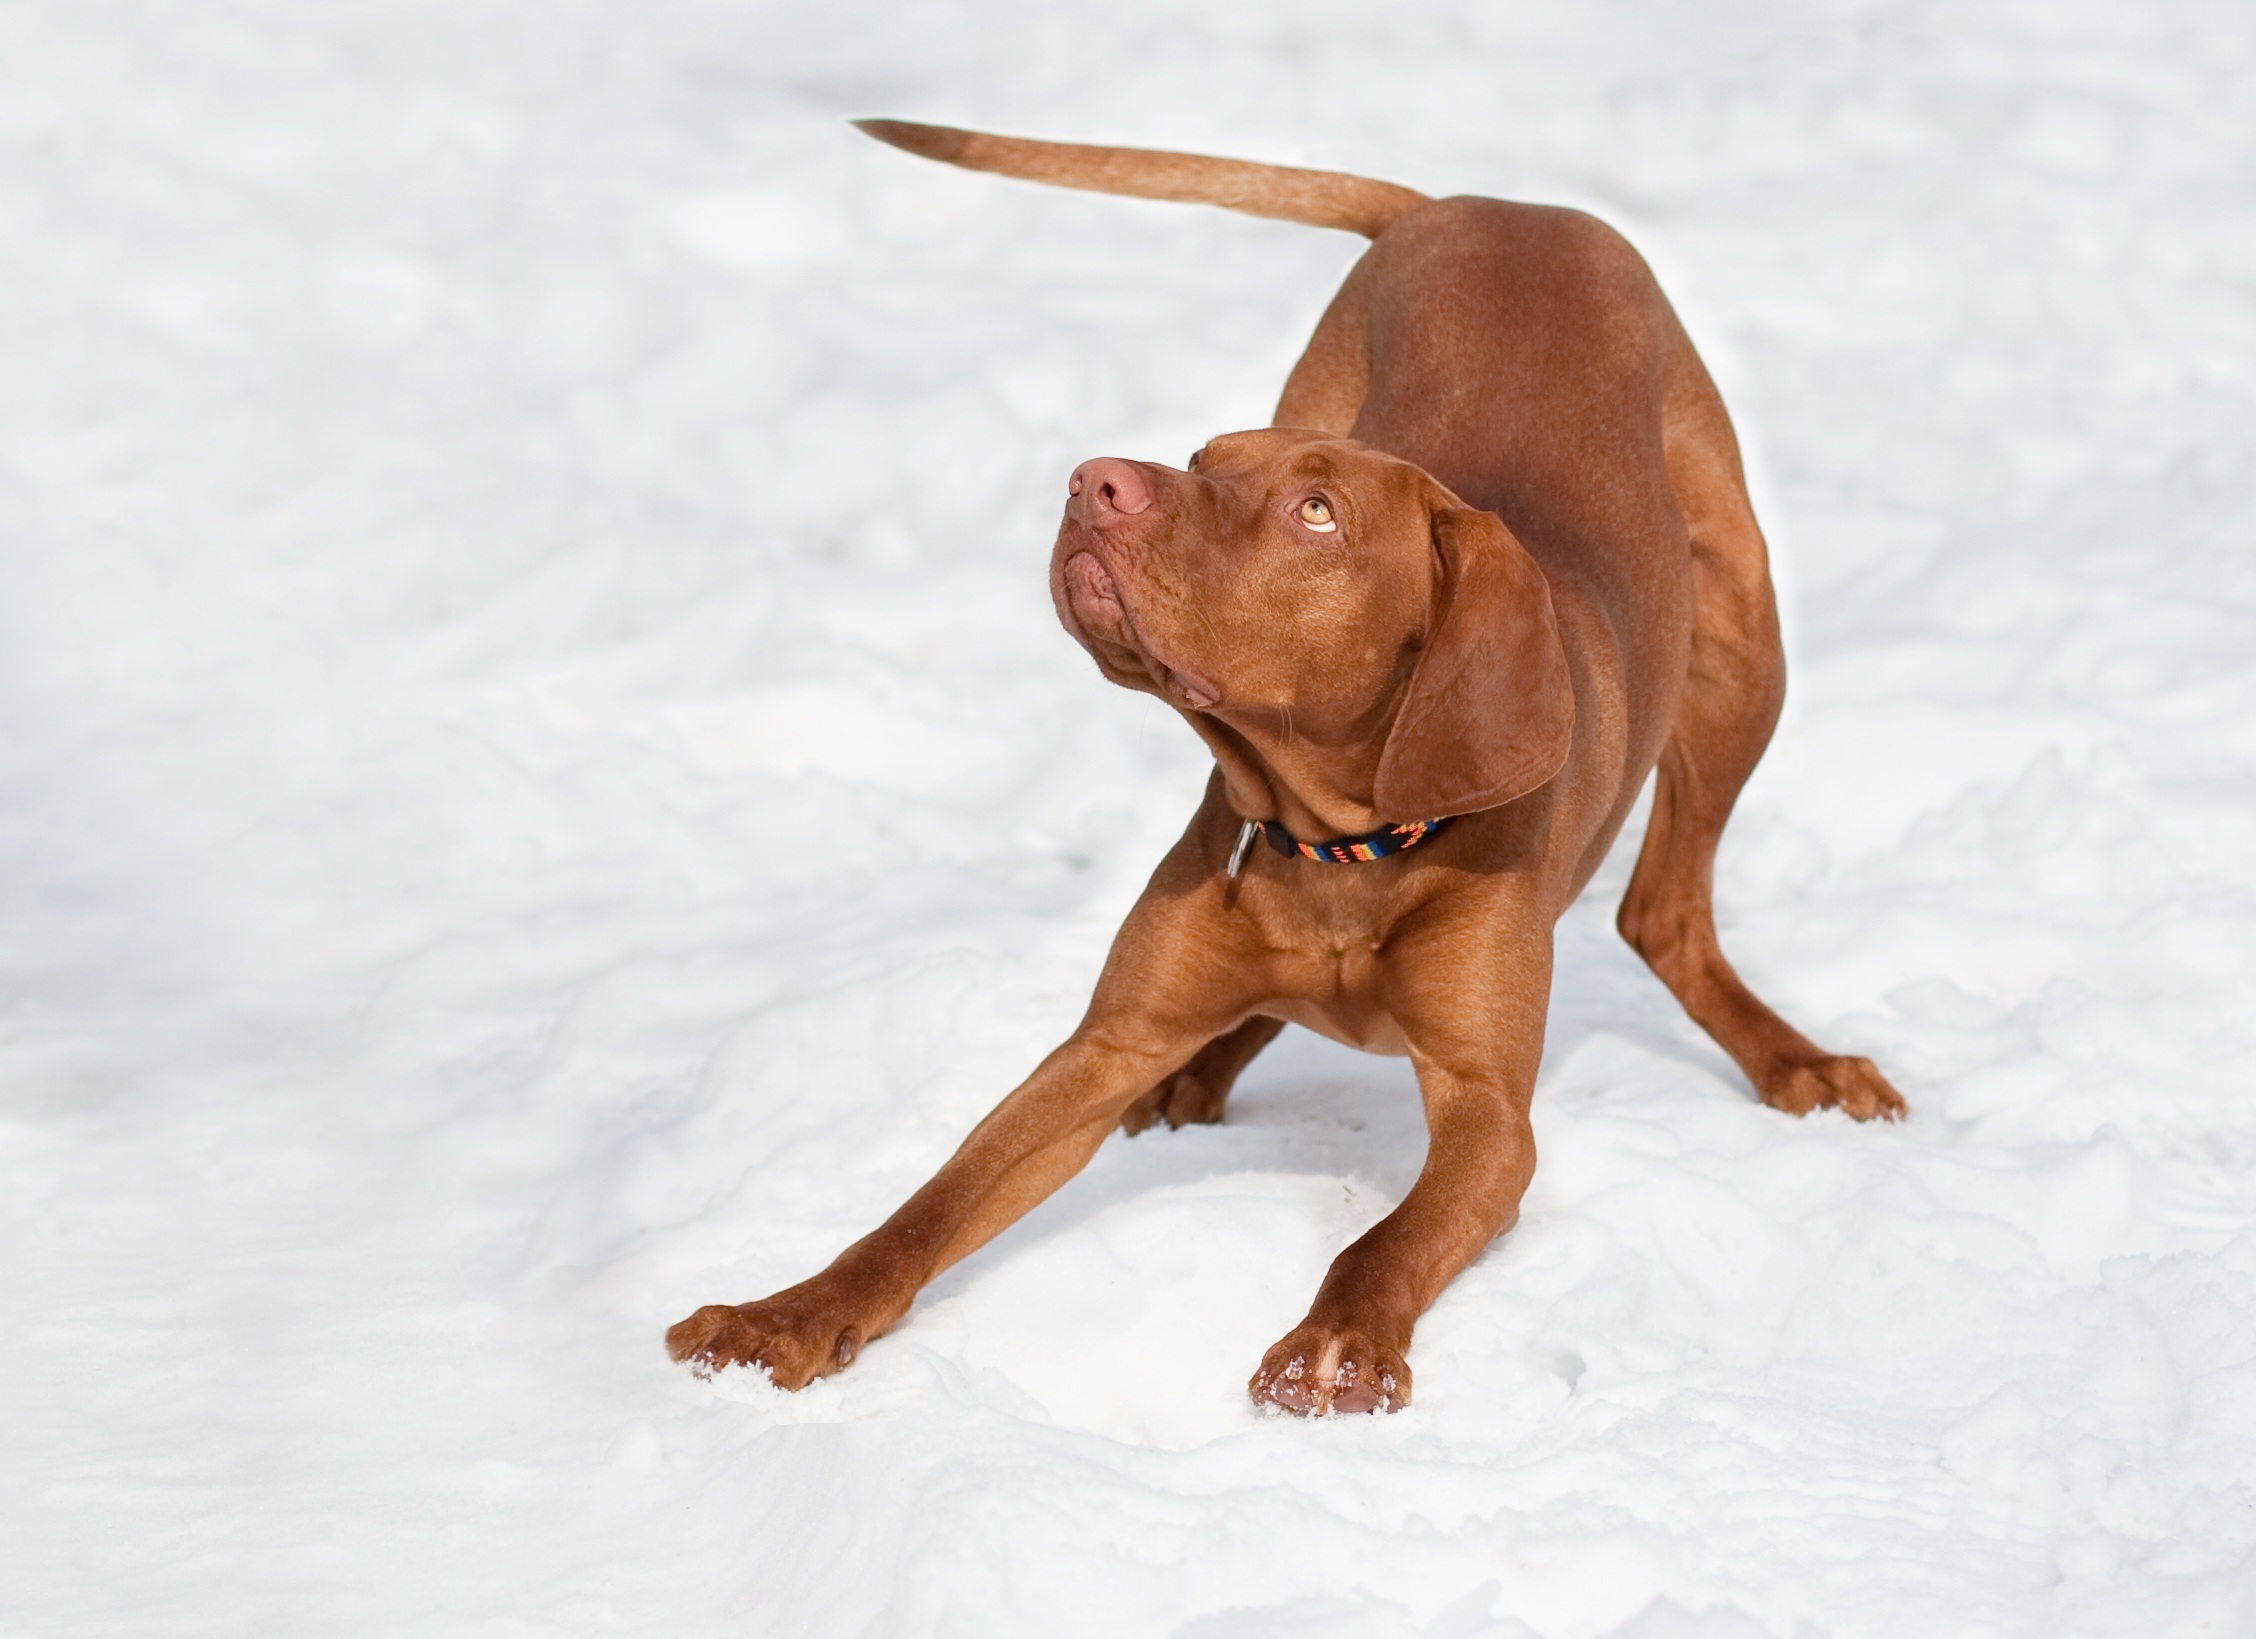
snow, winter, play, puppy, dog, pet, brown, mammal, playful, vertebrate, out, dog breed, vizsla, purebred dog, copy space, hungarian vizsla, dogue de bordeaux, dog like mammal, nova scotia duck tolling retriever